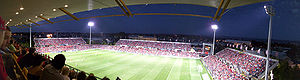
Adelaide / Sport
Hindmarsh Stadium er hjemmebane for Adelaide United.
Adelaide er hovedstad og største by i den australske delstat South Australia. Det er den femtestørste by i Australien med omkring 1,30 millioner indbyggere. Byens indbyggere kaldes adelaideans. Adelaide ligger nord for Fleurieu-halvøen på sletten Adelaide Plains mellem bugten Gulf St Vincent og den lave bjergkæde Mount Lofty Ranges, der omgiver byen. Adelaide strækker sig 20 km fra kysten til foden af bjergen og 90 km fra Gawler i nord til Sellicks Beach i syd.